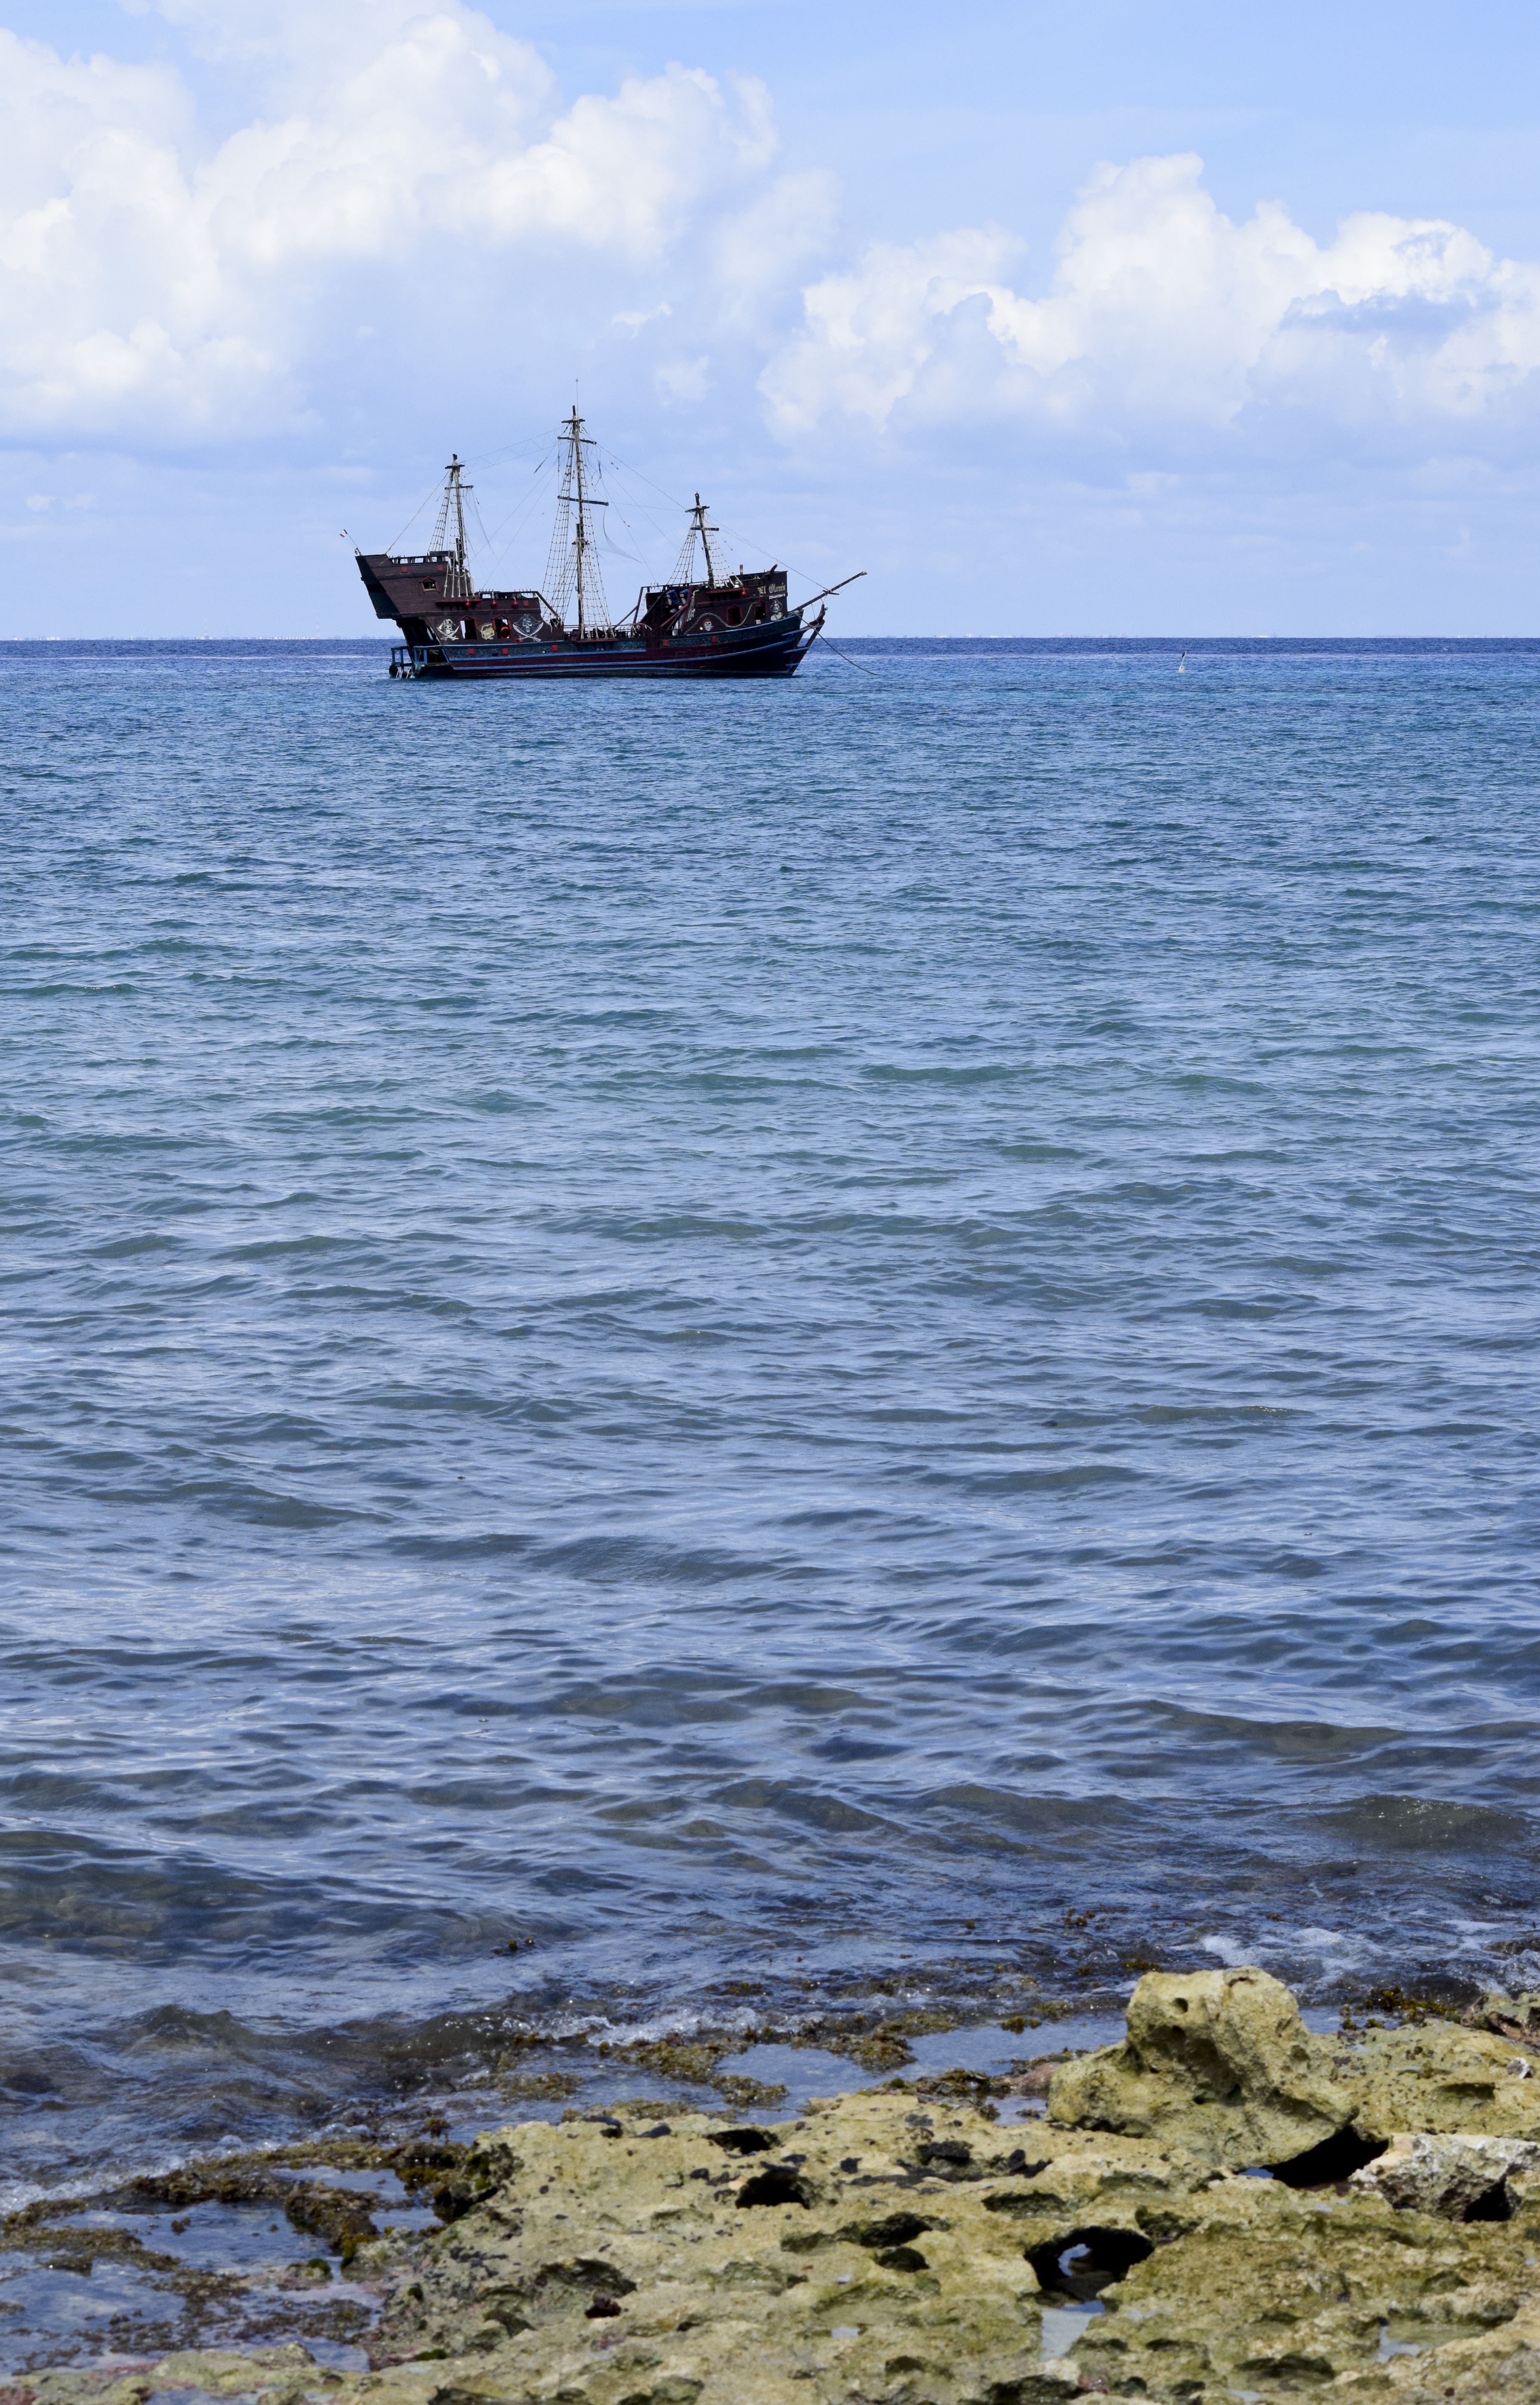
beach, sea, coast, water, nature, sand, rock, ocean, horizon, sky, shore, wave, ship, tide, vacation, tourist, travel, vehicle, tower, tropical, bay, body of water, outdoors, mexico, channel, pirate, caribbean, cape, destinations, cozumel